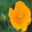
Label: poppy